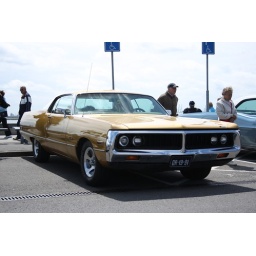
Sunset Boulevard 2009 in Hoek van Holland - US car meeting